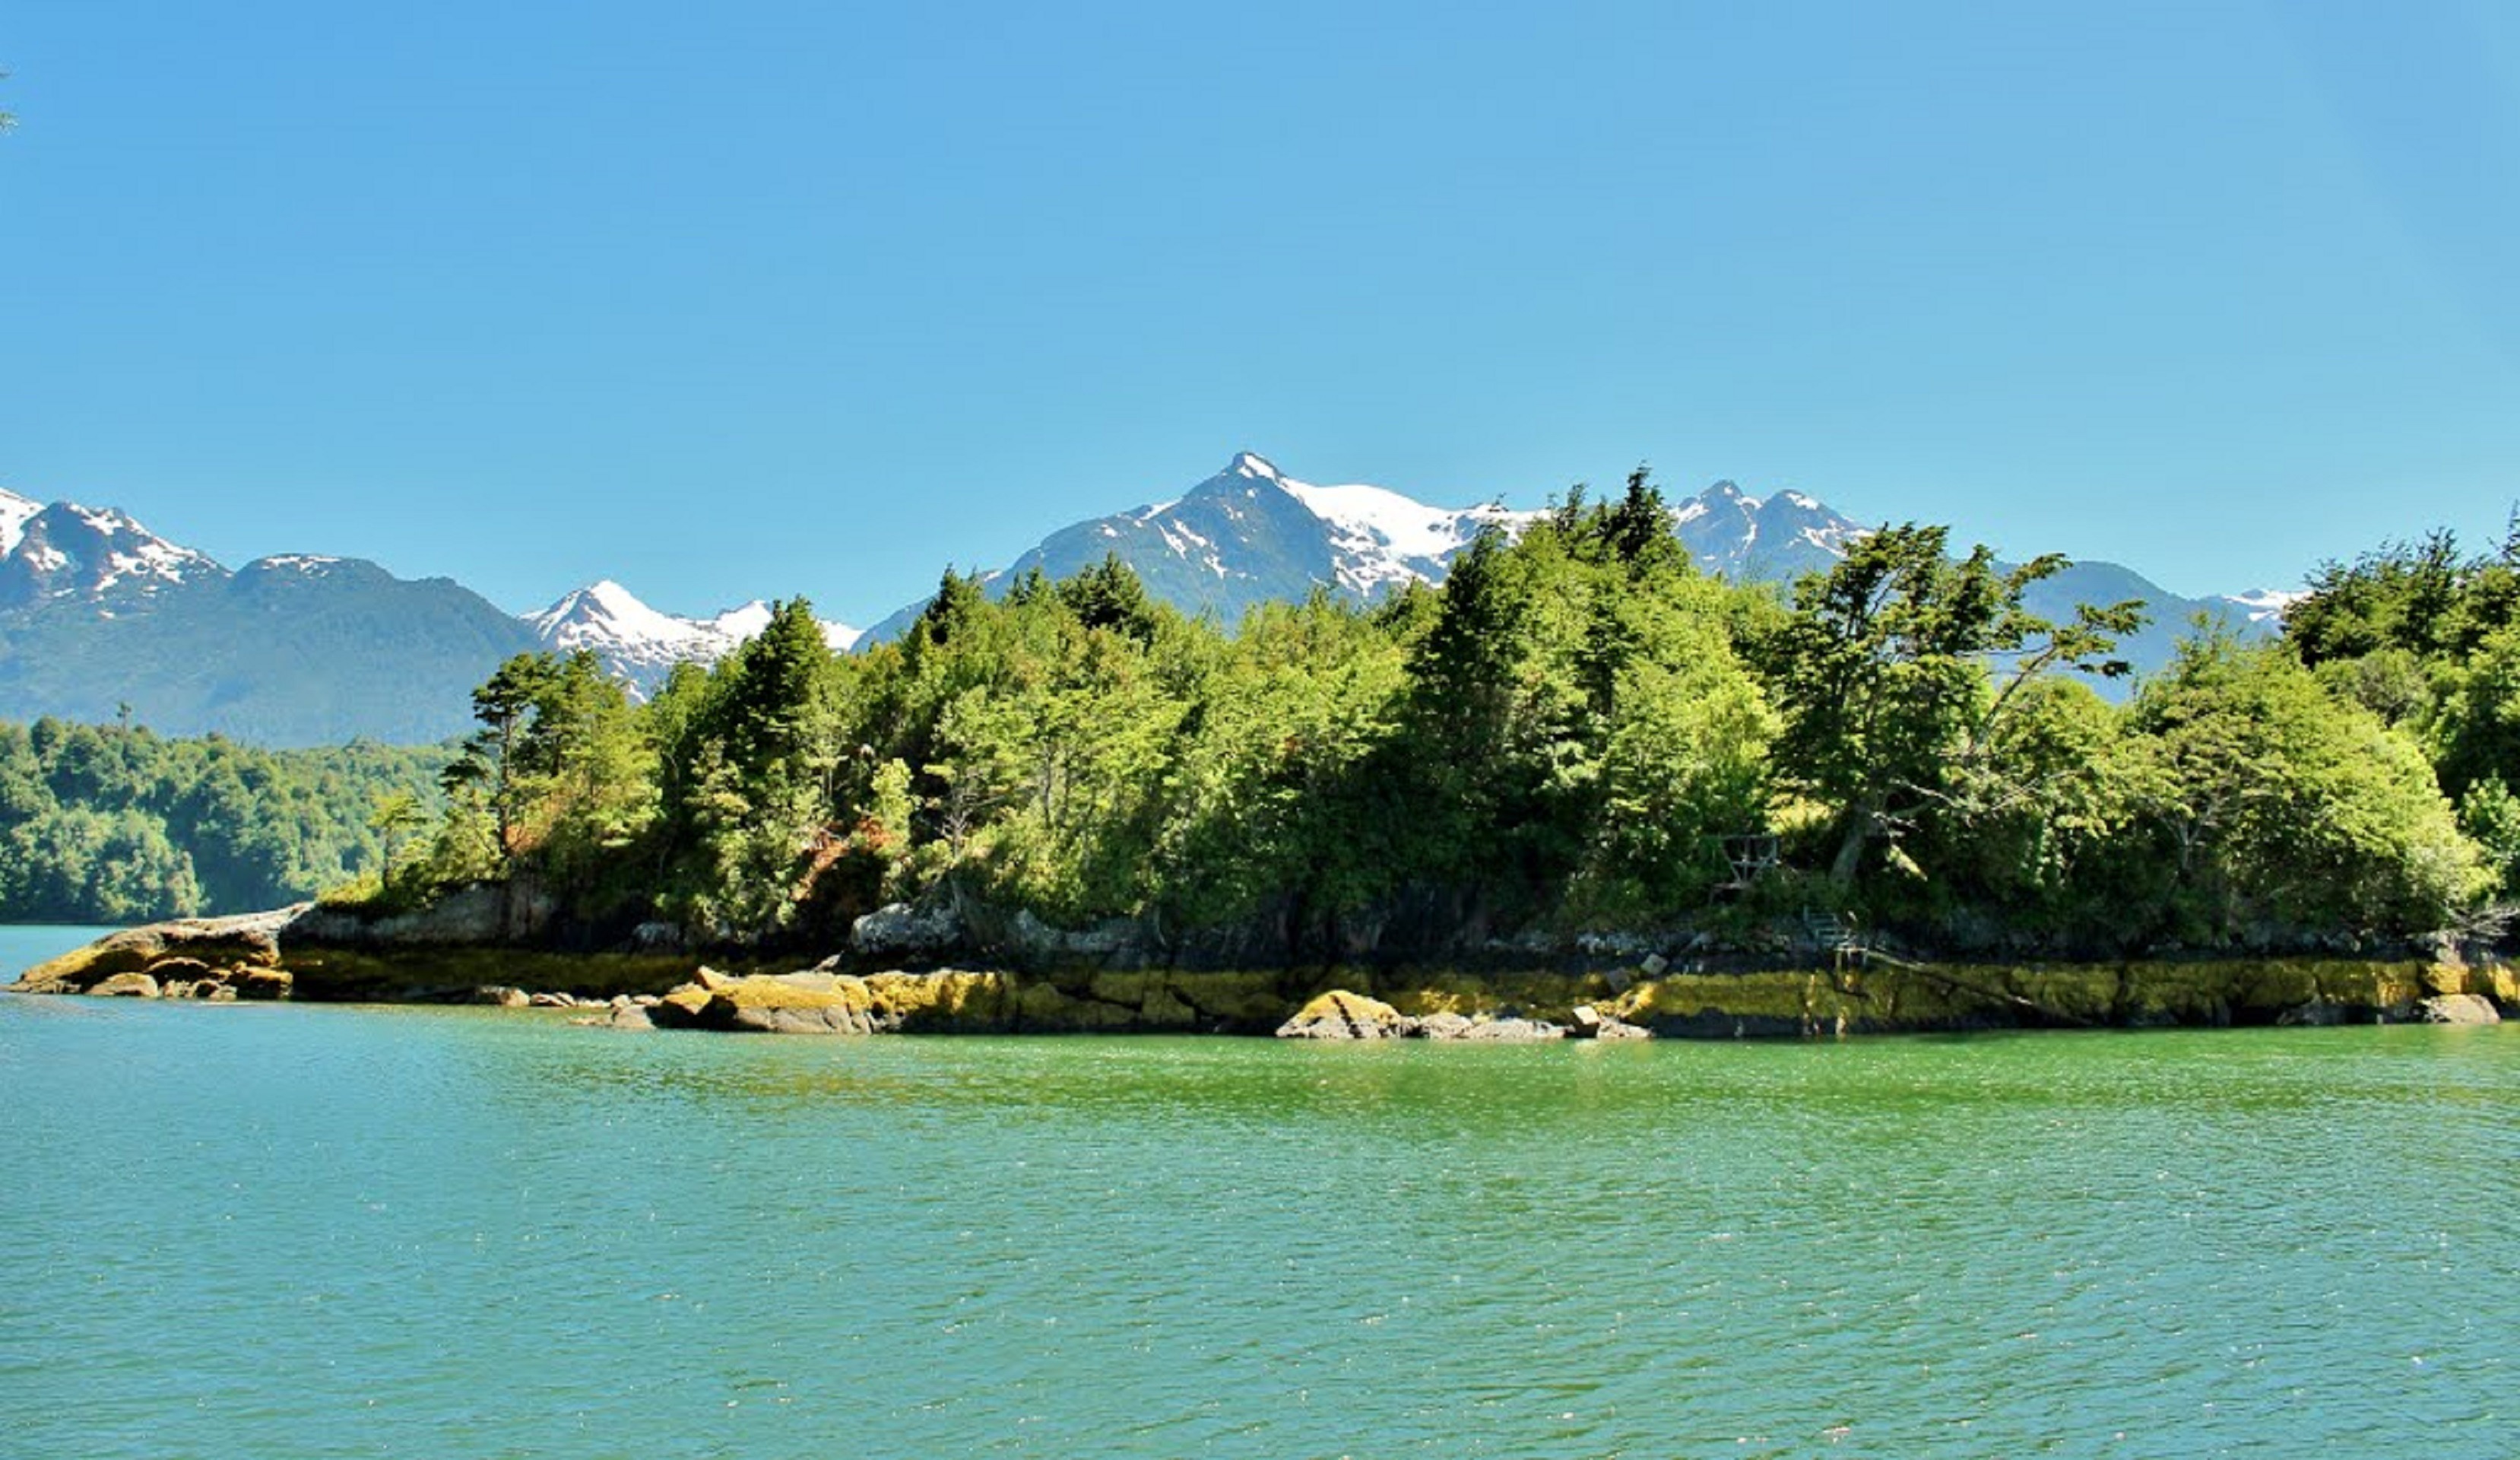
landscape, nature, wilderness, mountain, snow, sky, countryside, lake, mountain range, scenic, lagoon, bay, reservoir, chile, outside, mountains, south america, loch, patagonia, andes mountains